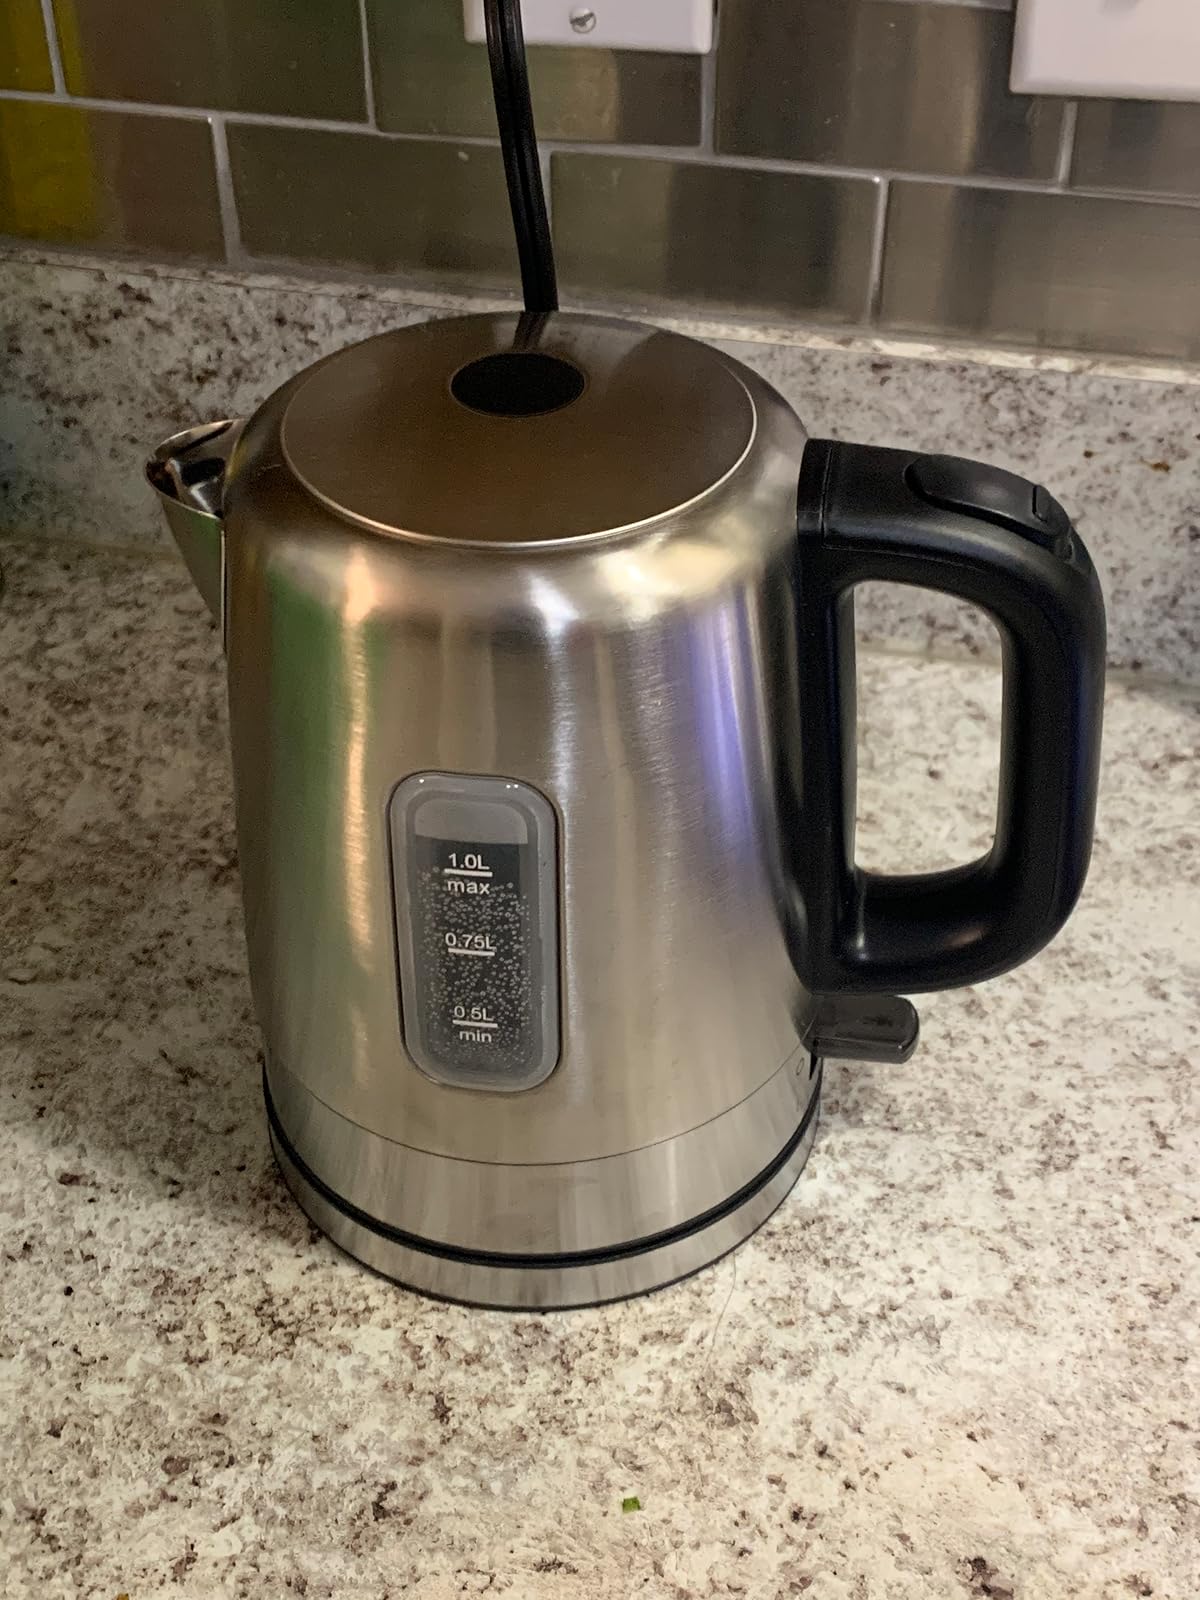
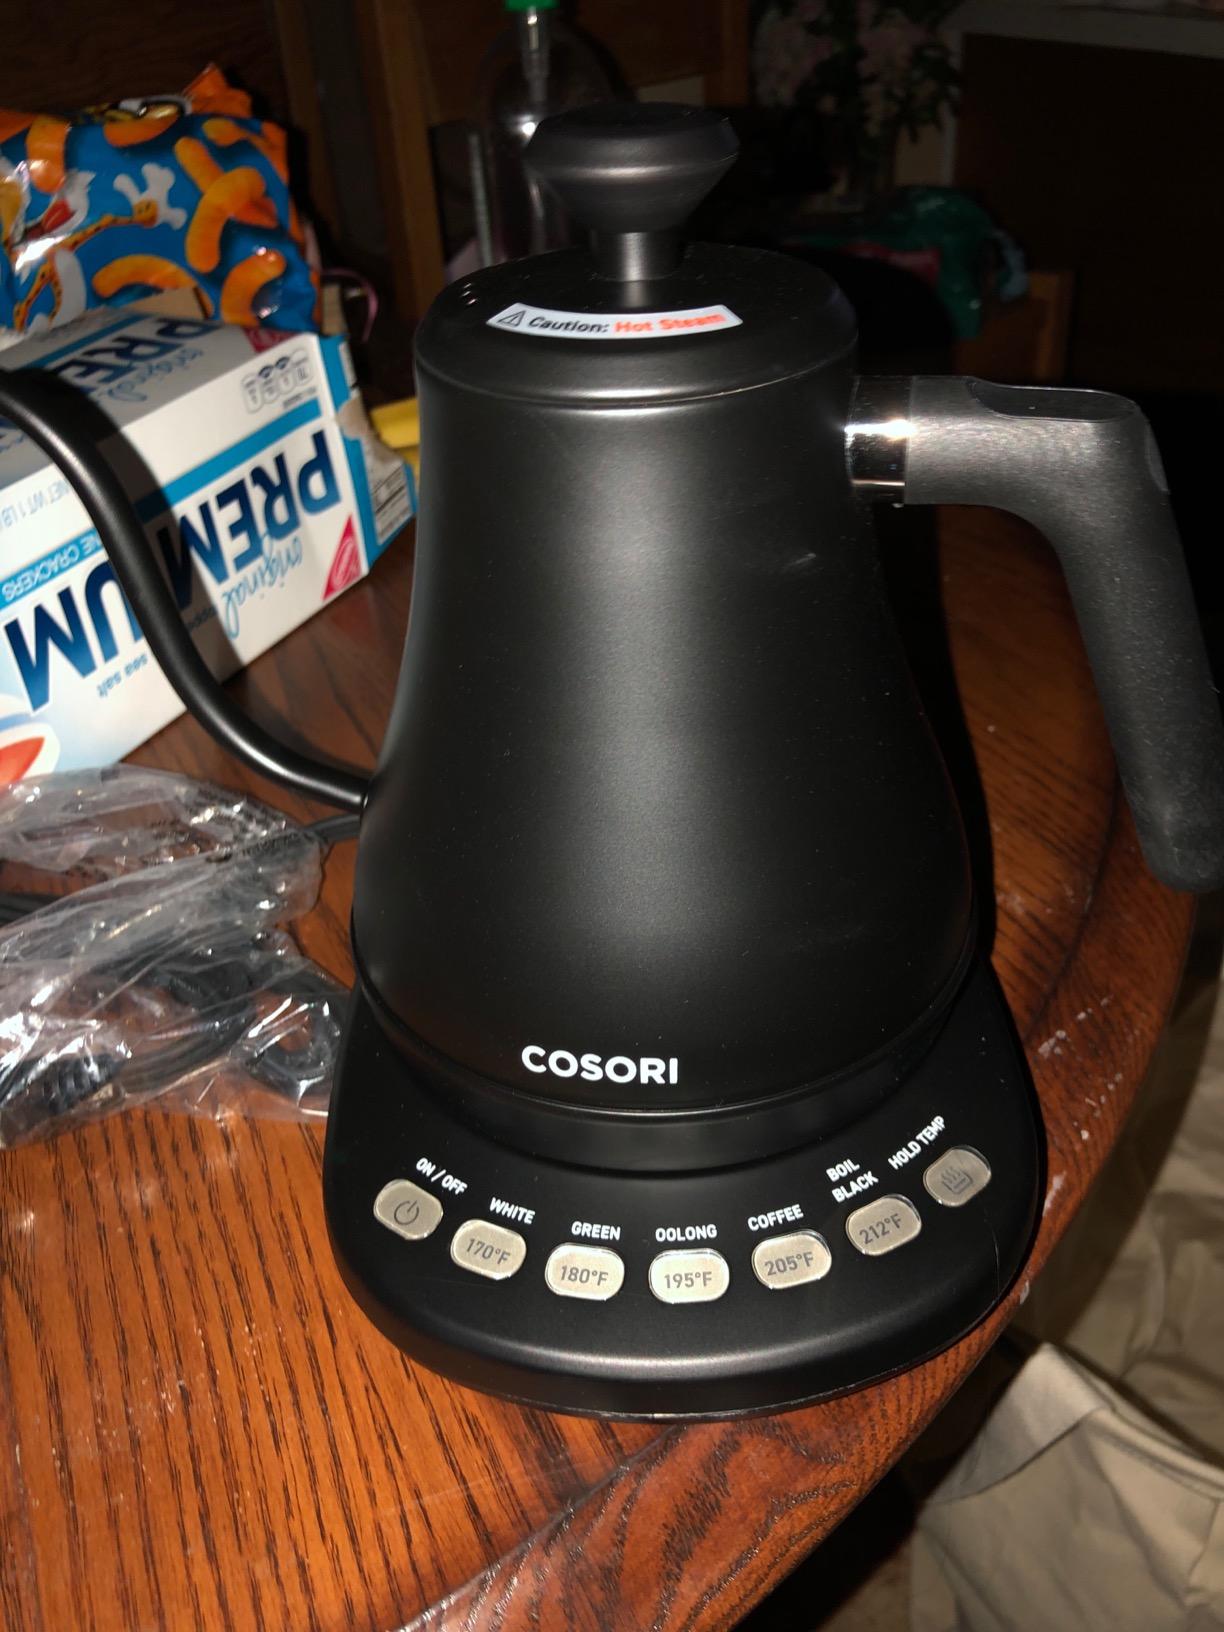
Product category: items_kettle
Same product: no